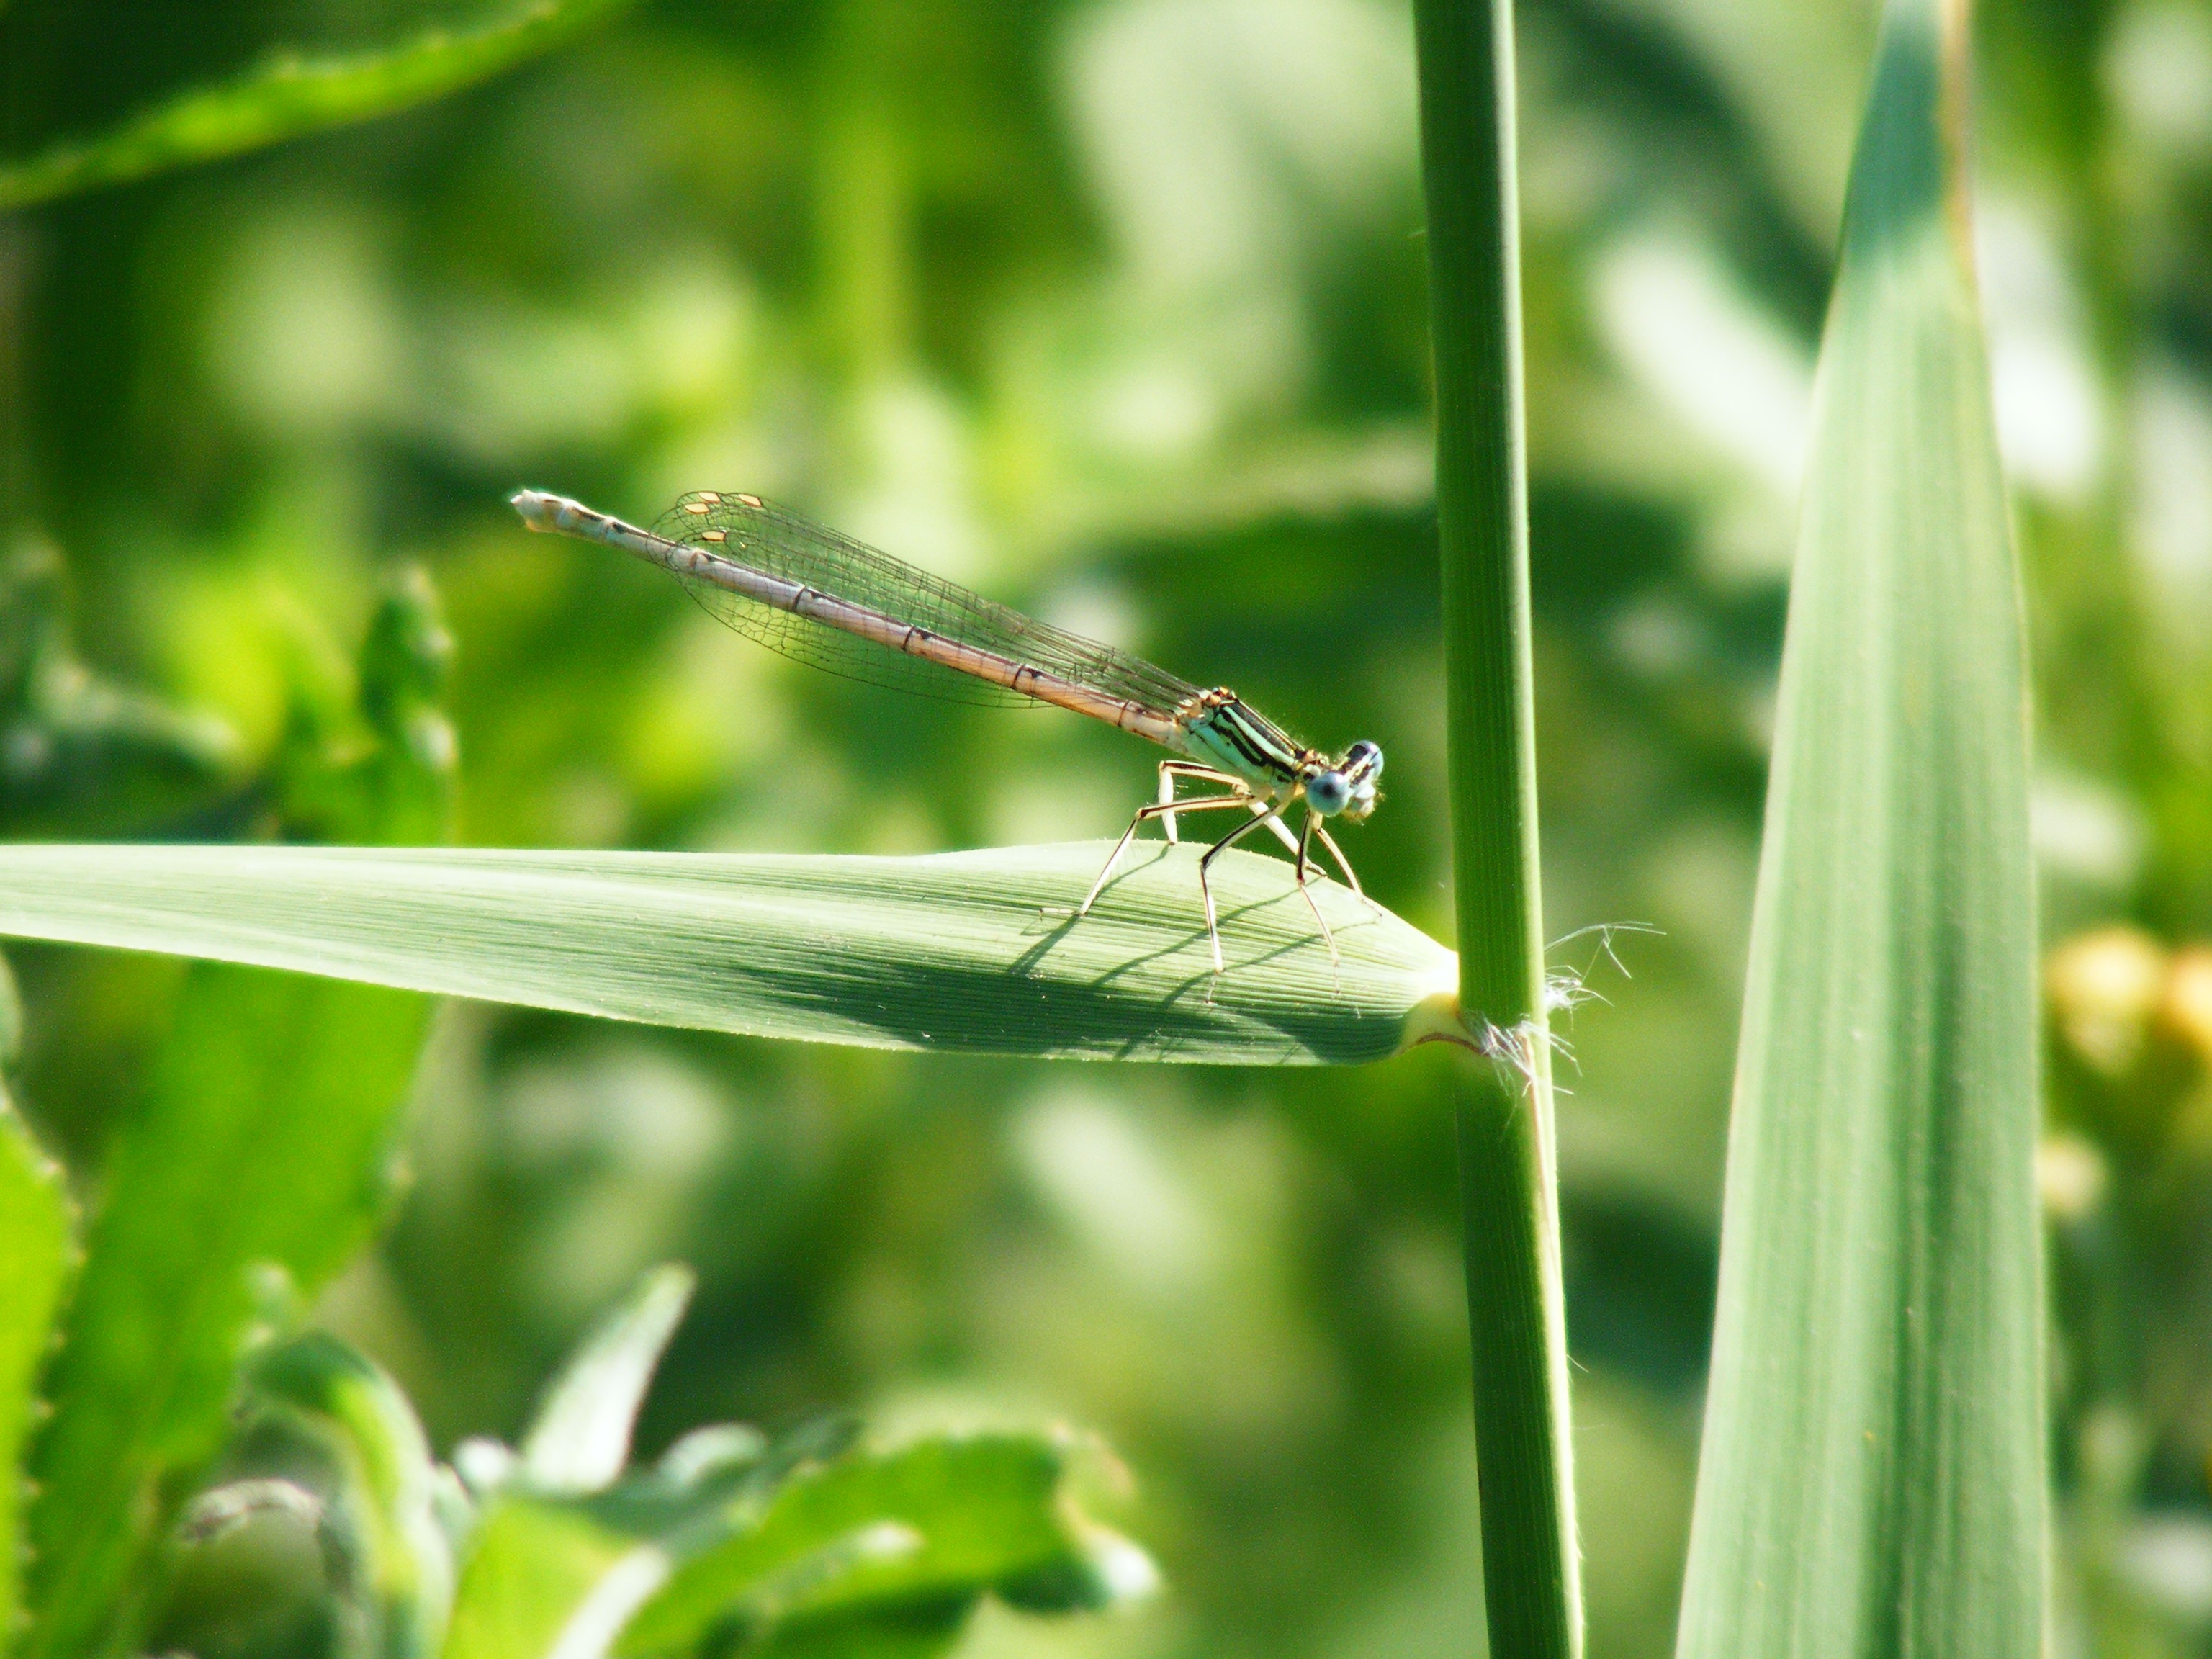
nature, grass, wing, meadow, leaf, fly, wildlife, green, insect, bug, fauna, invertebrate, close up, entomology, dragonfly, creature, damselfly, macro photography, arthropod, grass family, plant stem, dragonflies and damseflies, net winged insects, damsel fly